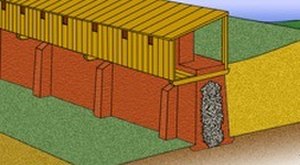
Valdemarsmuren / Galleri
Valdemarsmuren var en mere end tre kilometer lang, over seks meter høj og cirka 2,5 meter tyk mur af munkesten, beliggende vest for landsbyen Dannevirke i Sydslesvig i det nordlige Tyskland, som indgik i forsvarsværket Dannevirke i det daværende sydlige Jylland. Kong Valdemar den Store befæstede dele af Danevirkes hovedvold i anden halvdel af 1100-tallet med denne mur, for at forsvare sig mod fjender fra syd.